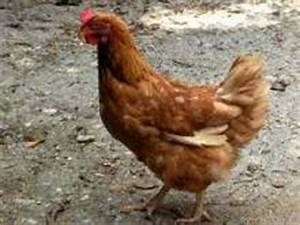
Label: gallina